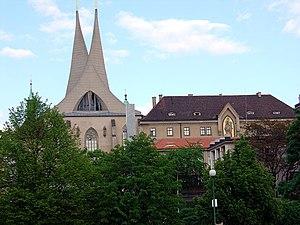
Le cloître d’Emmaüs, dans la Nouvelle Ville de Prague, est une abbaye de l'ordre de Saint-Benoît dont les clochers sont un hommage rendu par l'architecture moderne à la « ville aux cent clochers ». Cette abbaye fait partie de la congrégation slave au sein de la confédération bénédictine.